Webster Flanagan

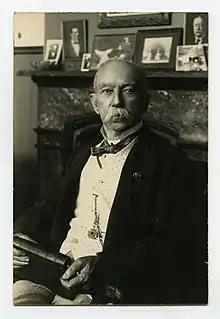
Photo of Flanagan from the Texas State Archives

David Webster Flanagan (January 9, 1832 – May 5, 1924) was a Republican state senator in Texas. His father, James Winright Flanagan, served as Lieutenant Governor and U.S. Senator from Texas.